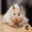
Label: hamster